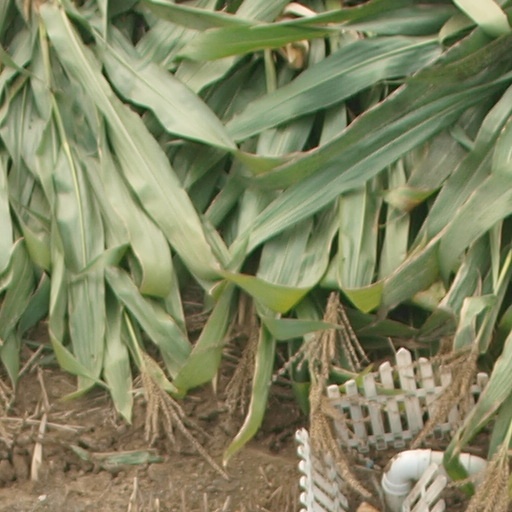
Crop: maize; corn